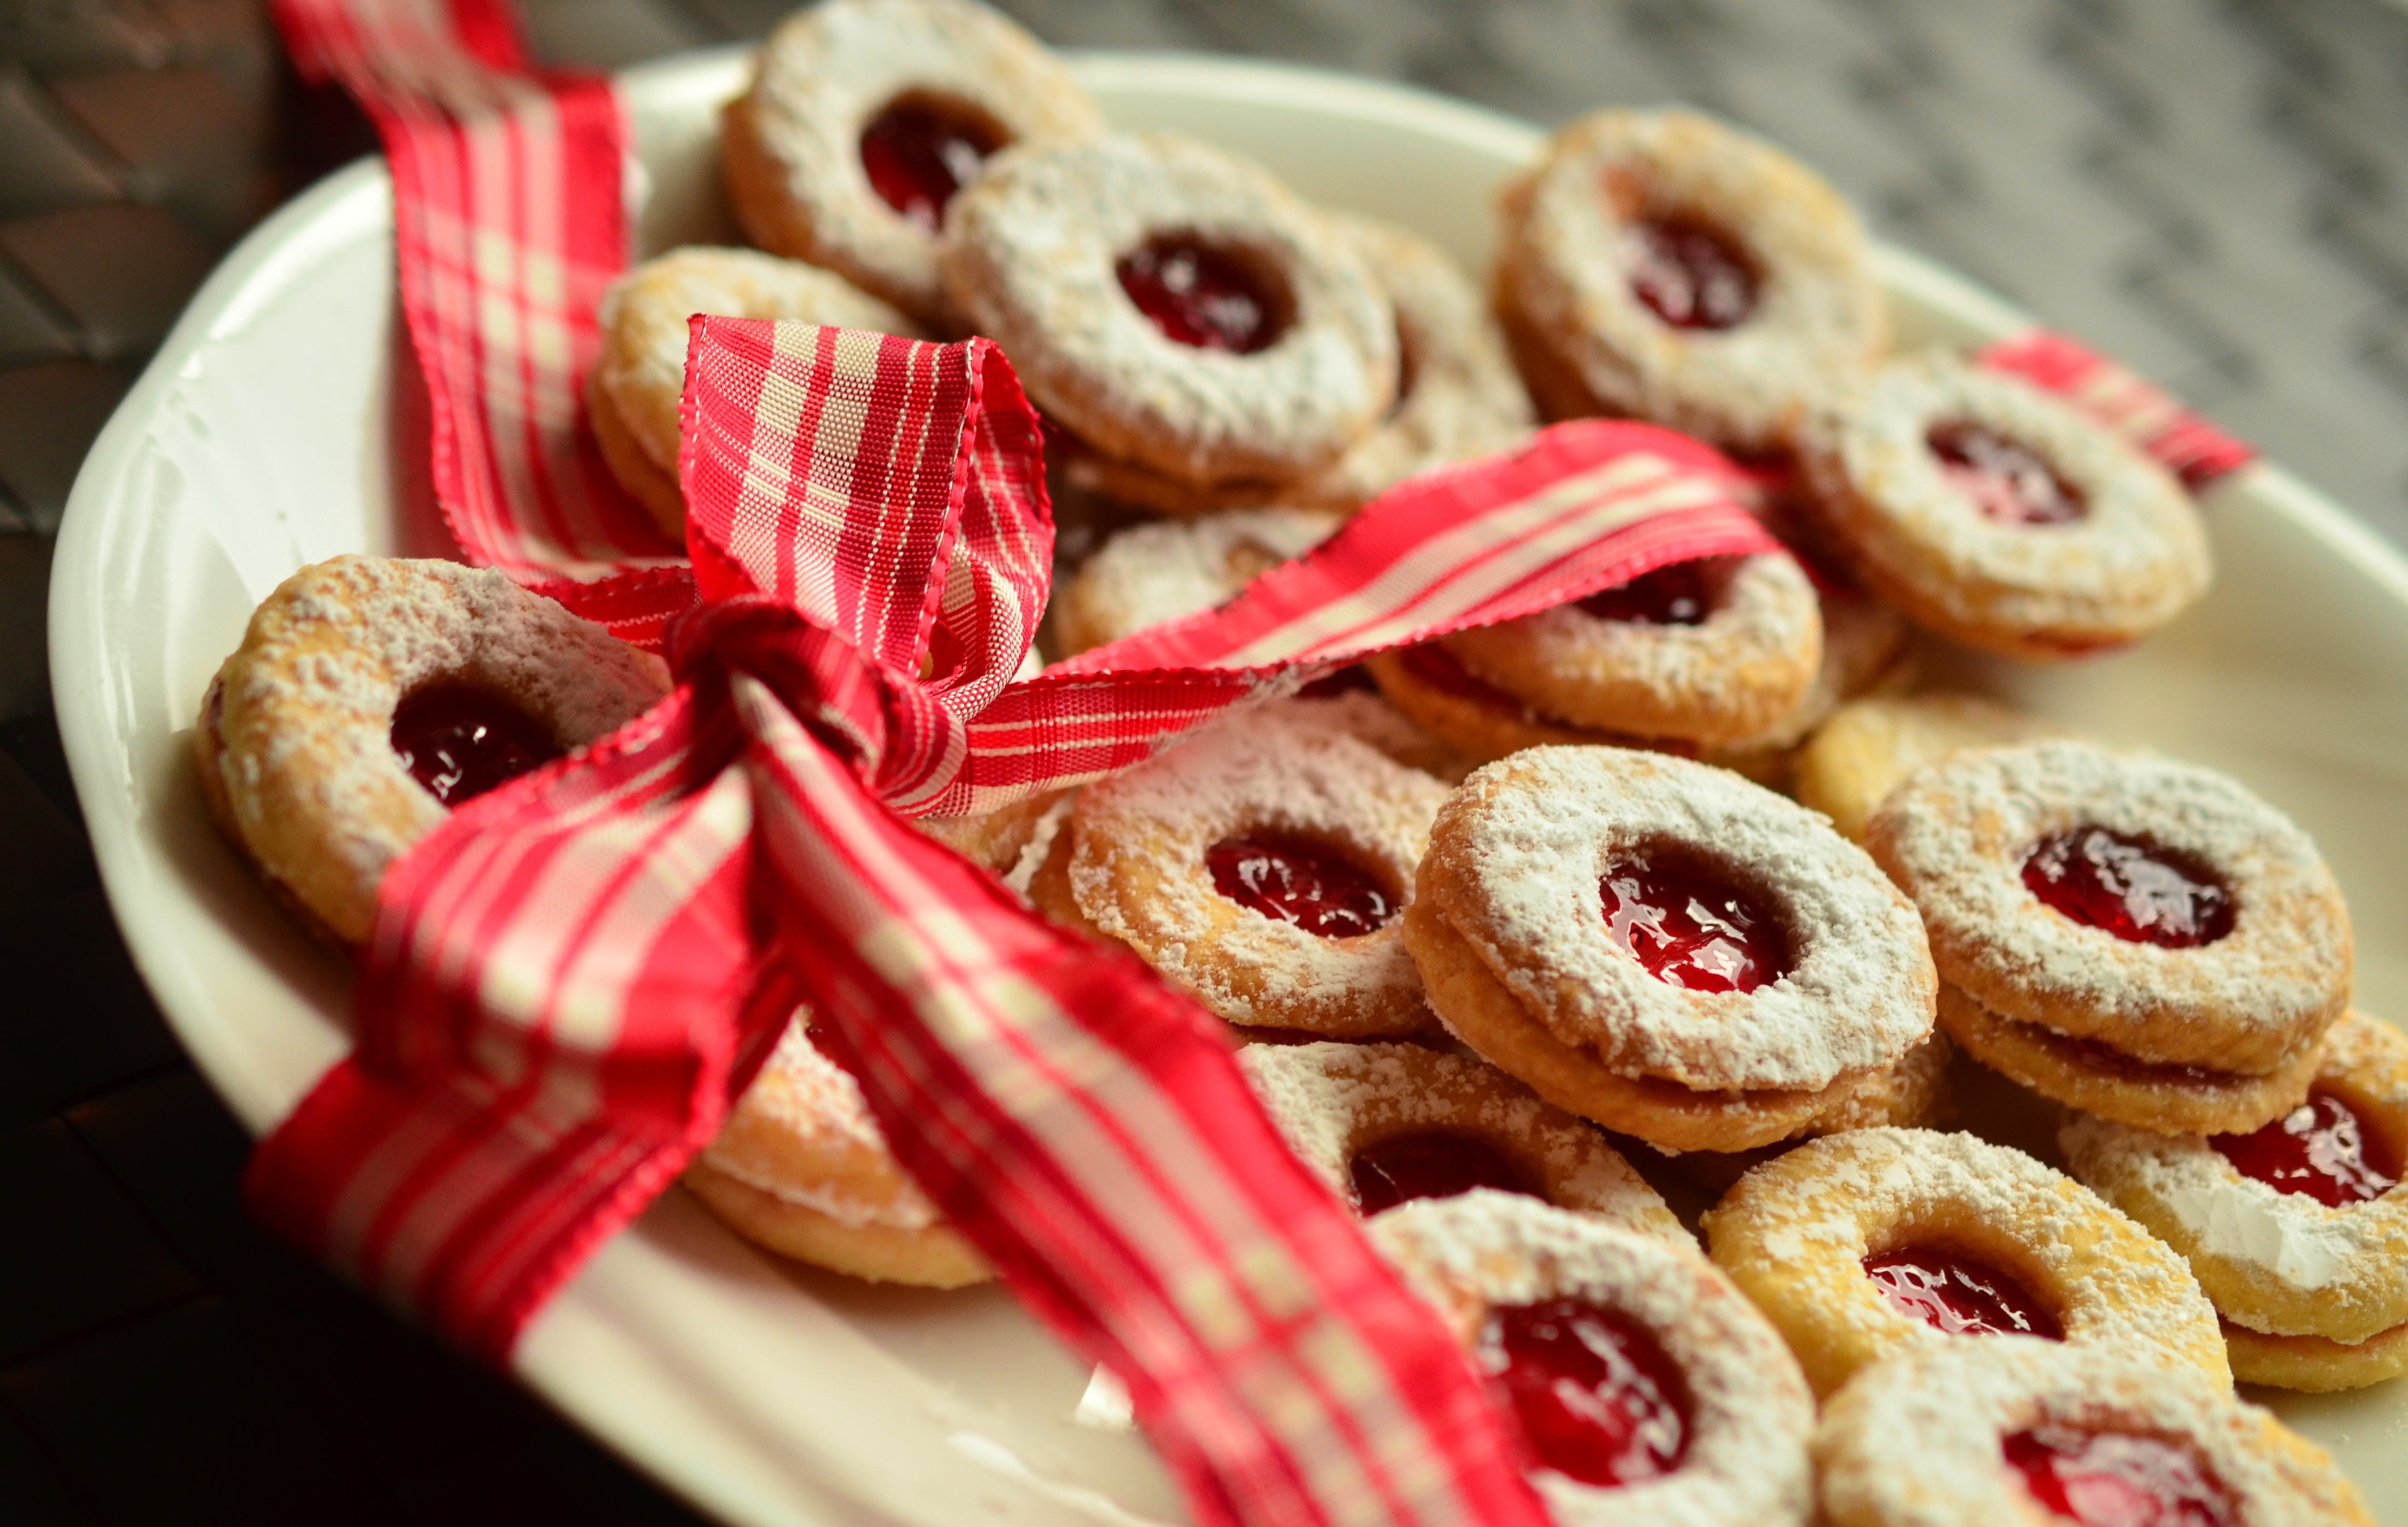
raspberry, sweet, dish, food, produce, plate, baking, christmas, cookie, dessert, cuisine, delicious, homemade, baked, bake, christmas cookies, christmas time, pastries, cranberry, cookies, loop, sweetness, baked goods, flavor, small cakes, christmas baking, snack food, cookies and crackers, red bow